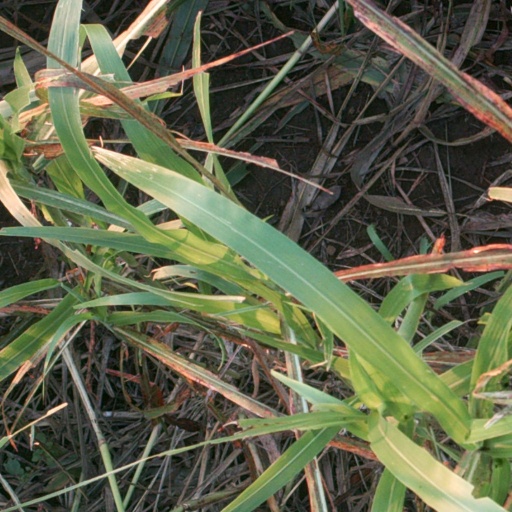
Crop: sorghum